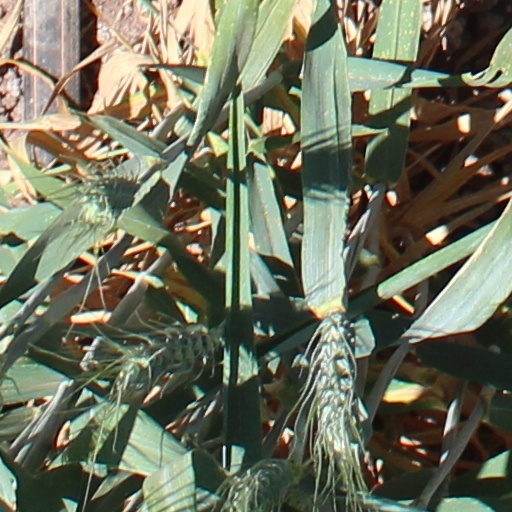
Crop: wheat